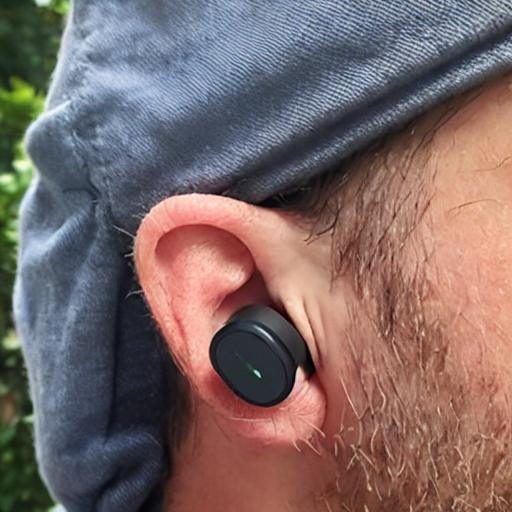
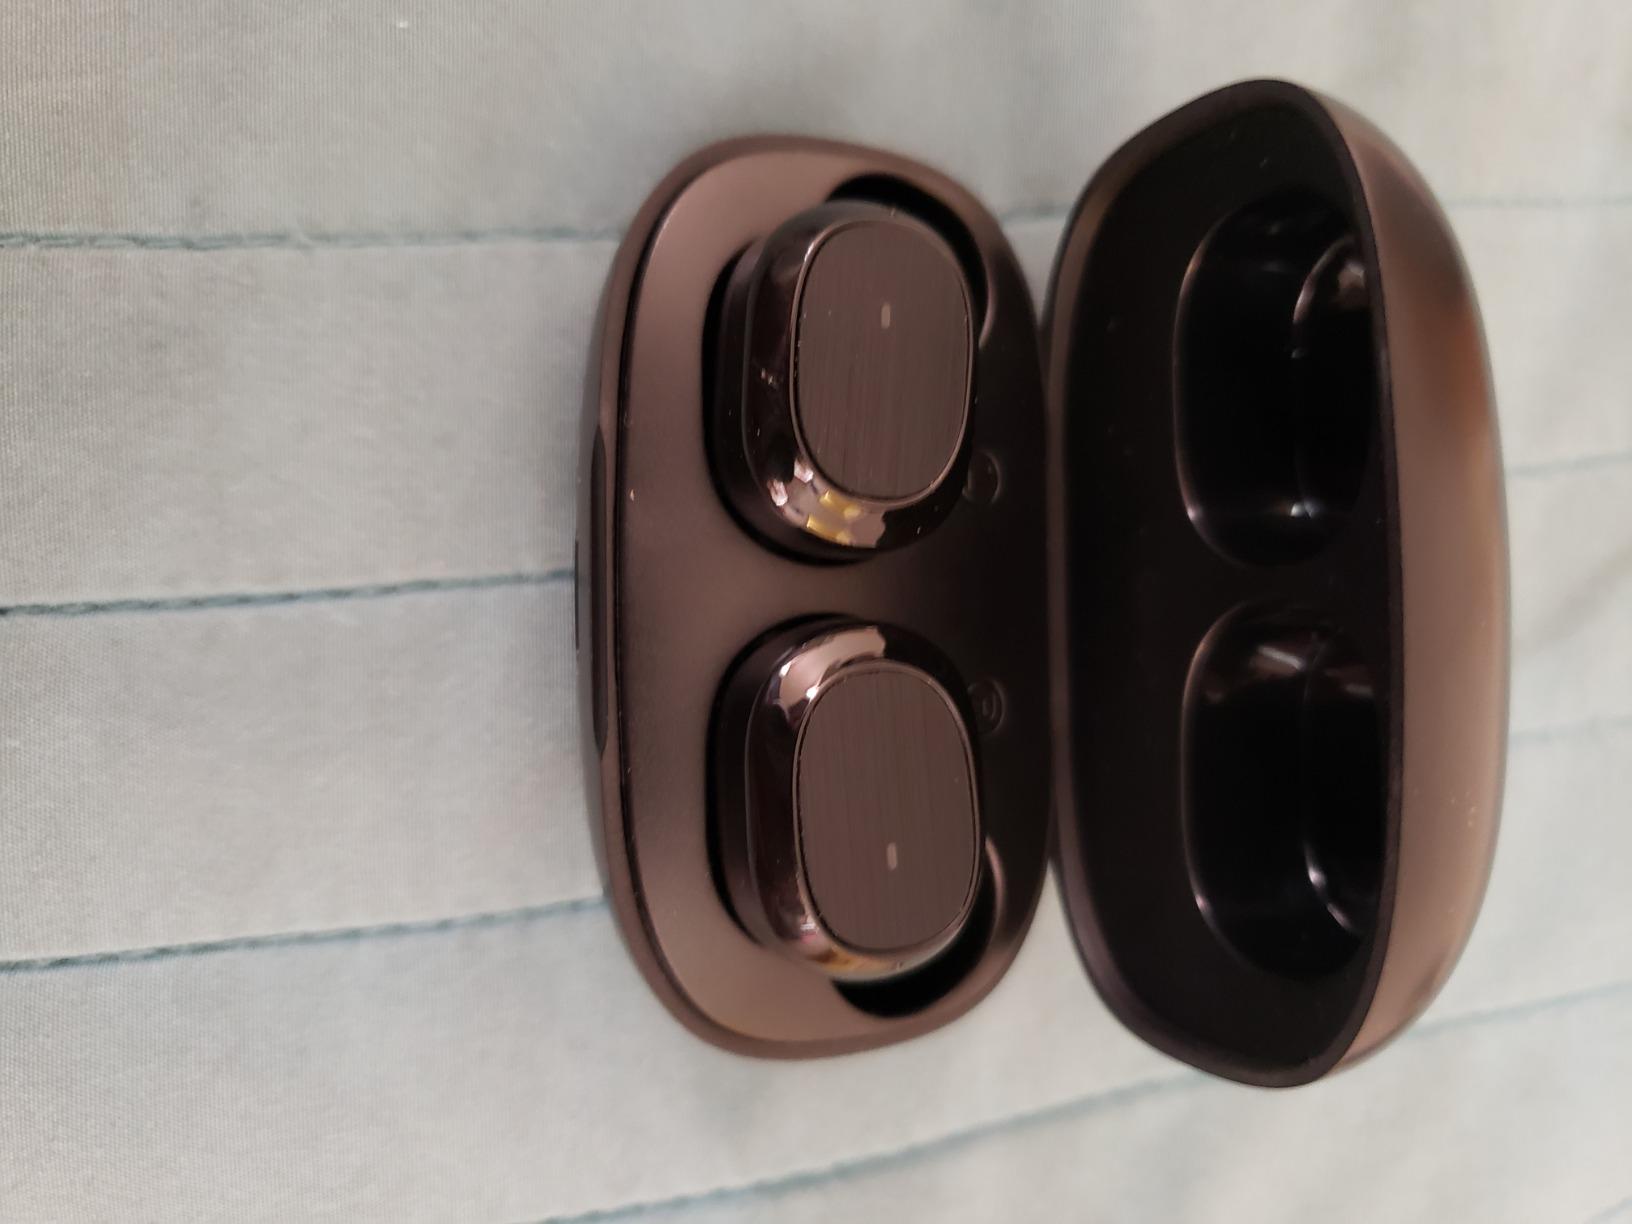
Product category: earbuds
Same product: no